Quayside Tower

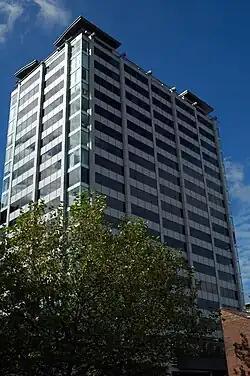
Quayside Tower from the front

Quayside Tower is a modern commercial building in Birmingham, England. It is situated on Broad Street, one of Birmingham's busiest streets. It forms a prominent part of the Broad Street skyline which consists of many other highrise buildings.